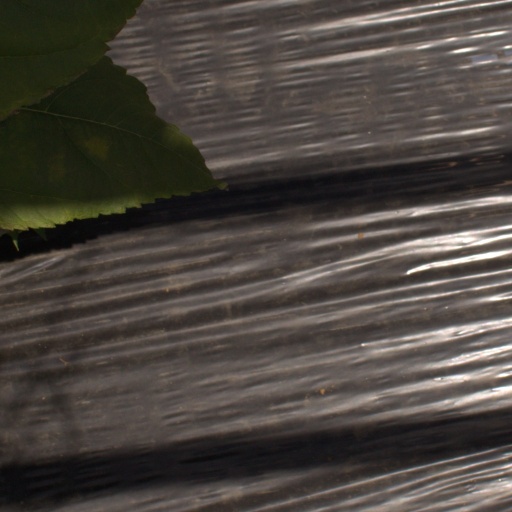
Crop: Jerusalem artichoke